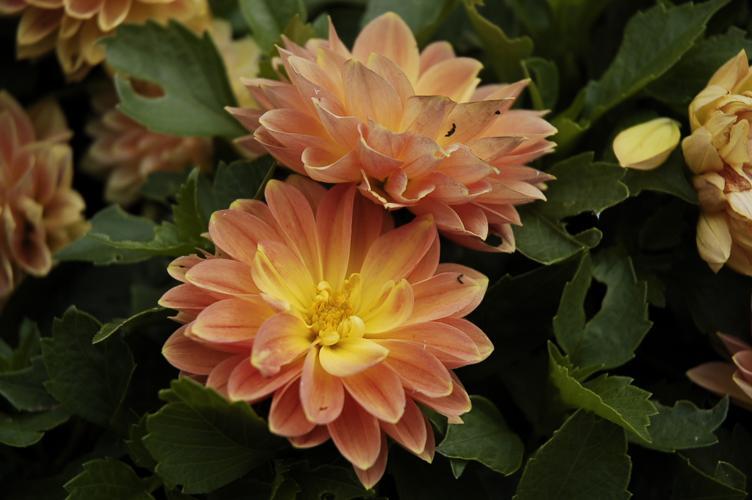
Label: pink-yellow dahlia?